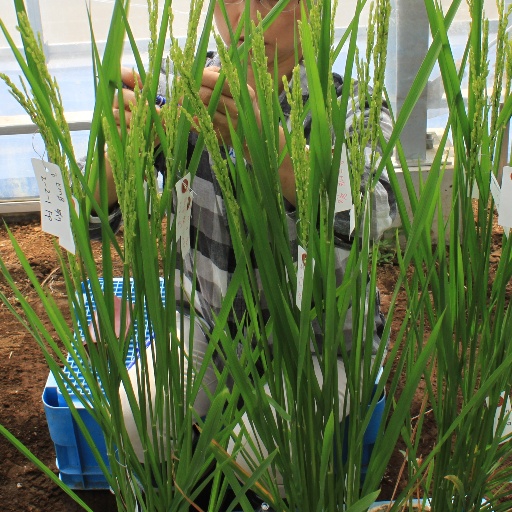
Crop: rice